Petra Němcová

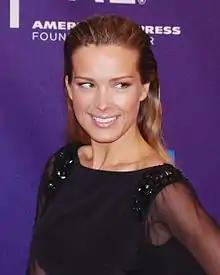
Němcová in 2012.

"Glamour" magazine awarded Němcová a "Survivor Award" in 2005 for her charity work following her tsunami ordeal.